Röbel

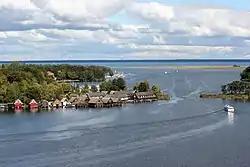
Lake Müritz in Röbel

Röbel is a municipality in the Mecklenburgische Seenplatte district, in Mecklenburg-Western Pomerania, Germany. It is situated on the western shore of Lake Müritz, 25 km north of Wittstock, and 27 km southwest of Waren. It is part of the Amt Röbel-Müritz.